Latin Patriarchate of Jerusalem

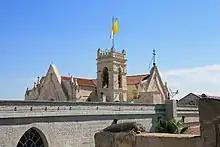
Church of the Most Holy Name of Jesus, the Patriarchate's co-cathedral, Jerusalem

The Co-Cathedral of the Most Holy Name of Jesus is the principal, or "mother" church of the Latin Patriarchate, the church in which the Latin patriarch of Jerusalem has his official chair (cathedra). However, the Basilica of the Holy Sepulchre has the title of cathedral of the patriarchate. The residence of the patriarch is in the Old City, near the Co-Cathedral, while the seminary, which is responsible for the liturgical education, is in Beit Jala, a town 10 km south of Jerusalem, where it has been since 1936.